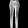
Label: Trouser